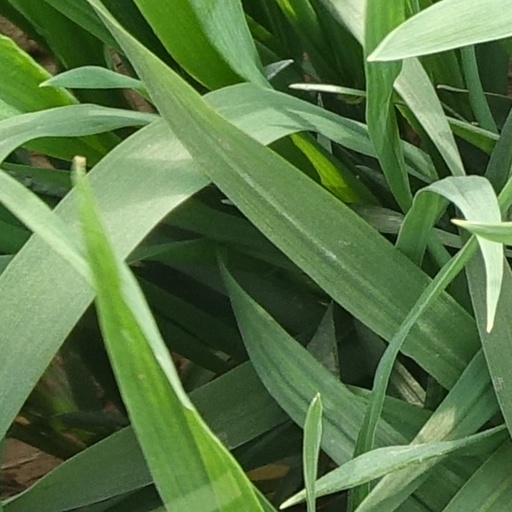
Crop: wheat